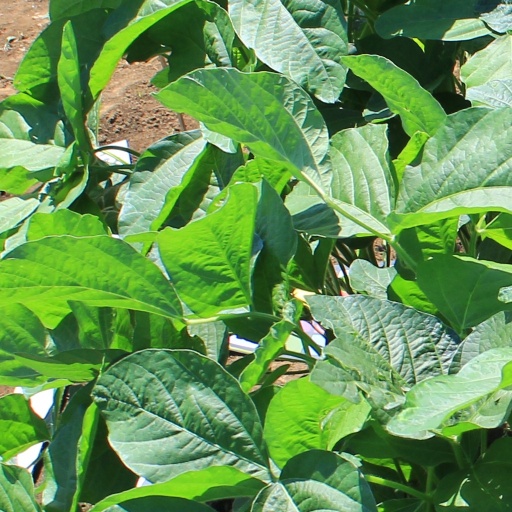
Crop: soybean